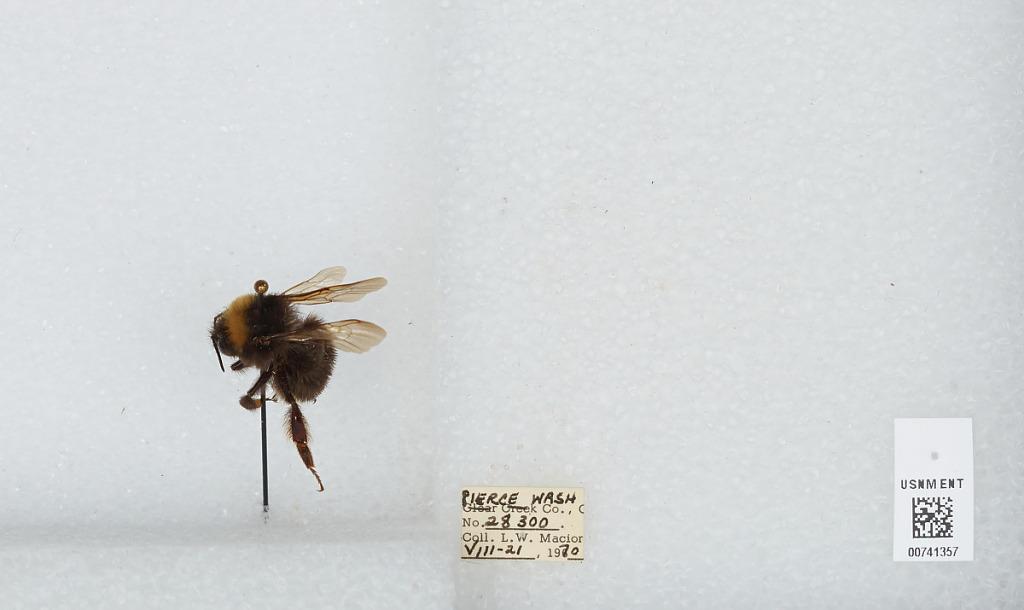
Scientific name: Bombus (Bombus) occidentalis Greene
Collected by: L. Macior
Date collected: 1970-8-21
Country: United States
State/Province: Washington
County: Pierce
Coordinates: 47.05, -122.12